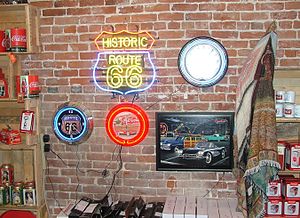
Williams (Arizona) / Route 66
Mindelser om Route 66 i butik i Williams.
"Williams er en by i Coconino County i staten Arizona, USA inde i Kaibab National Forest. Byen er opkaldt efter William Williams, kaldet ""Old Bill"" en pelsjæger, der holdt til i området i begyndelsen af 1800-tallet. Byen ligger på den berømte, gamle hovedvej 66 fra Chicago til Los Angeles, ca. 500 km fra Los Angeles. Også Interstate Highway 40 passerer byen.